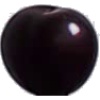
Label: Cherry Wax Black 1